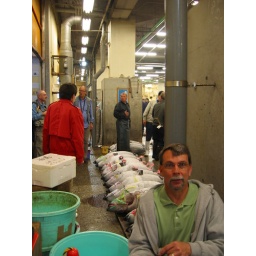
Paul and Katrina went to the fish market in Tokyo, Japan.